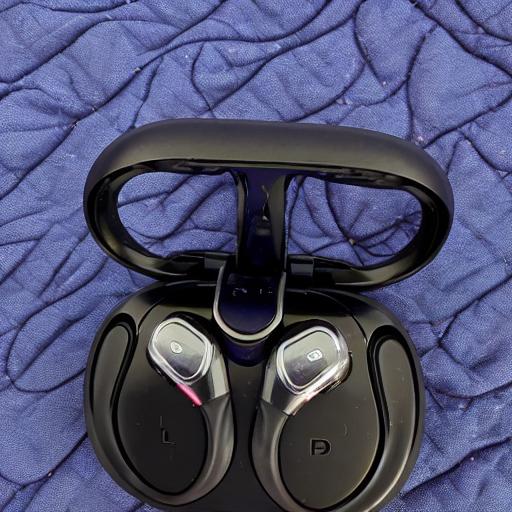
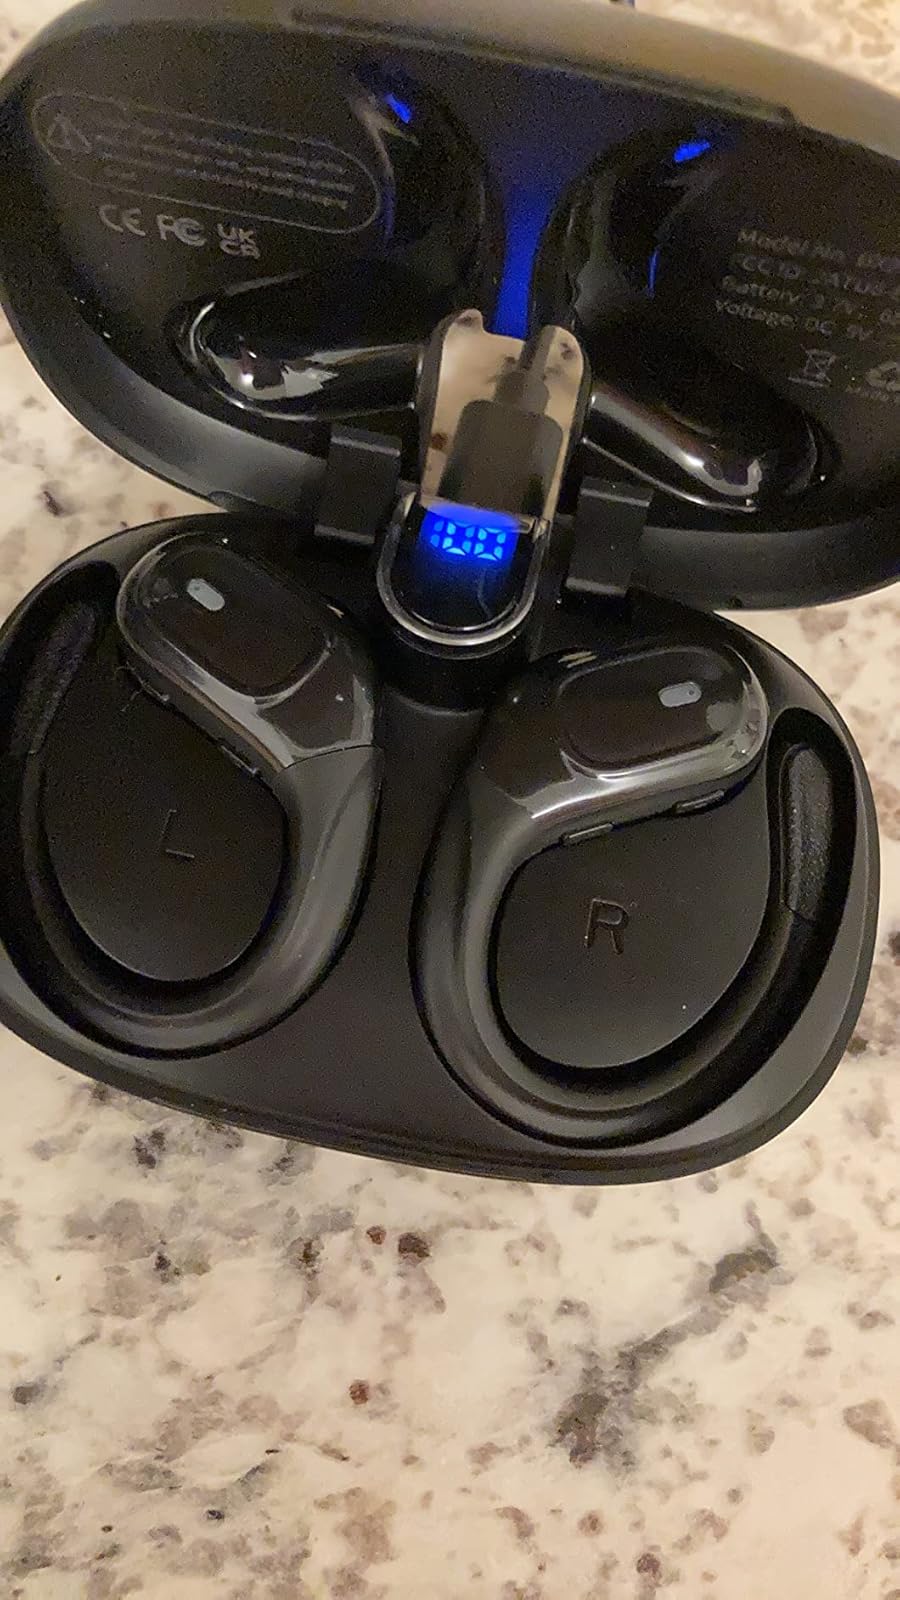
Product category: earbuds
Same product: no